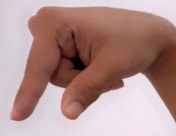
ASL sign: Q